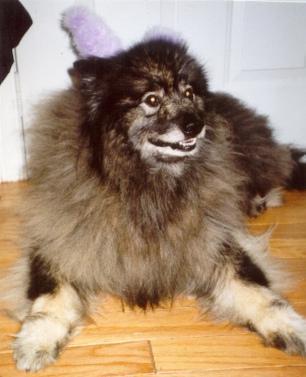
keeshond